The Sorcerer

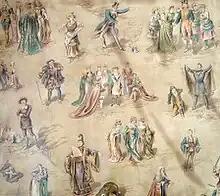
Wallpaper showing characters from "The Sorcerer" and other Savoy operas

The opera establishes several important patterns for future Gilbert and Sullivan works. First, several recurring character types that would appear in their later operas are included: a comic baritone character with an autobiographical patter song (J. W. Wells) and a tenor and soprano as young lovers (Alexis and Aline). Those types can be traced back to Italian comic opera and "commedia dell'arte". Character roles for a bass-baritone (Sir Marmaduke) and contralto (Lady Sangazure) are also repeated in the later Savoy operas. The vicar's song, "Time was when love and I were well acquainted" is one of the first in a string of meditative "Horatian" lyrics in the Savoy operas, "mingling happiness and sadness, an acceptance and a smiling resignation". These would allow characters in each of the Savoy operas an introspective scene where they stop and consider life, in contrast to the foolishness of the surrounding scenes.